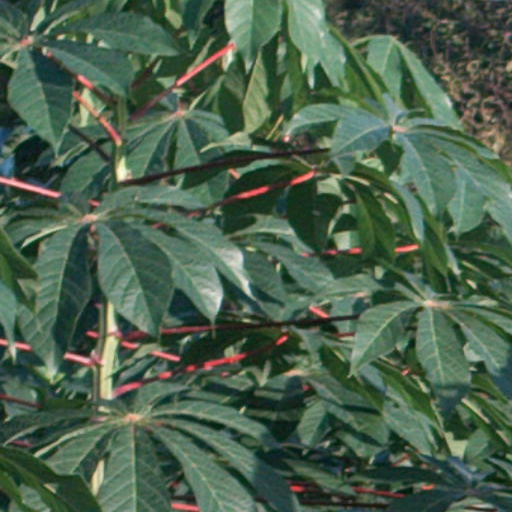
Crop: cassava